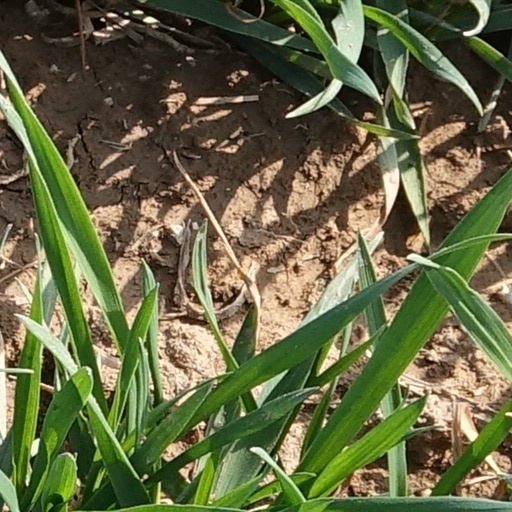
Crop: wheat